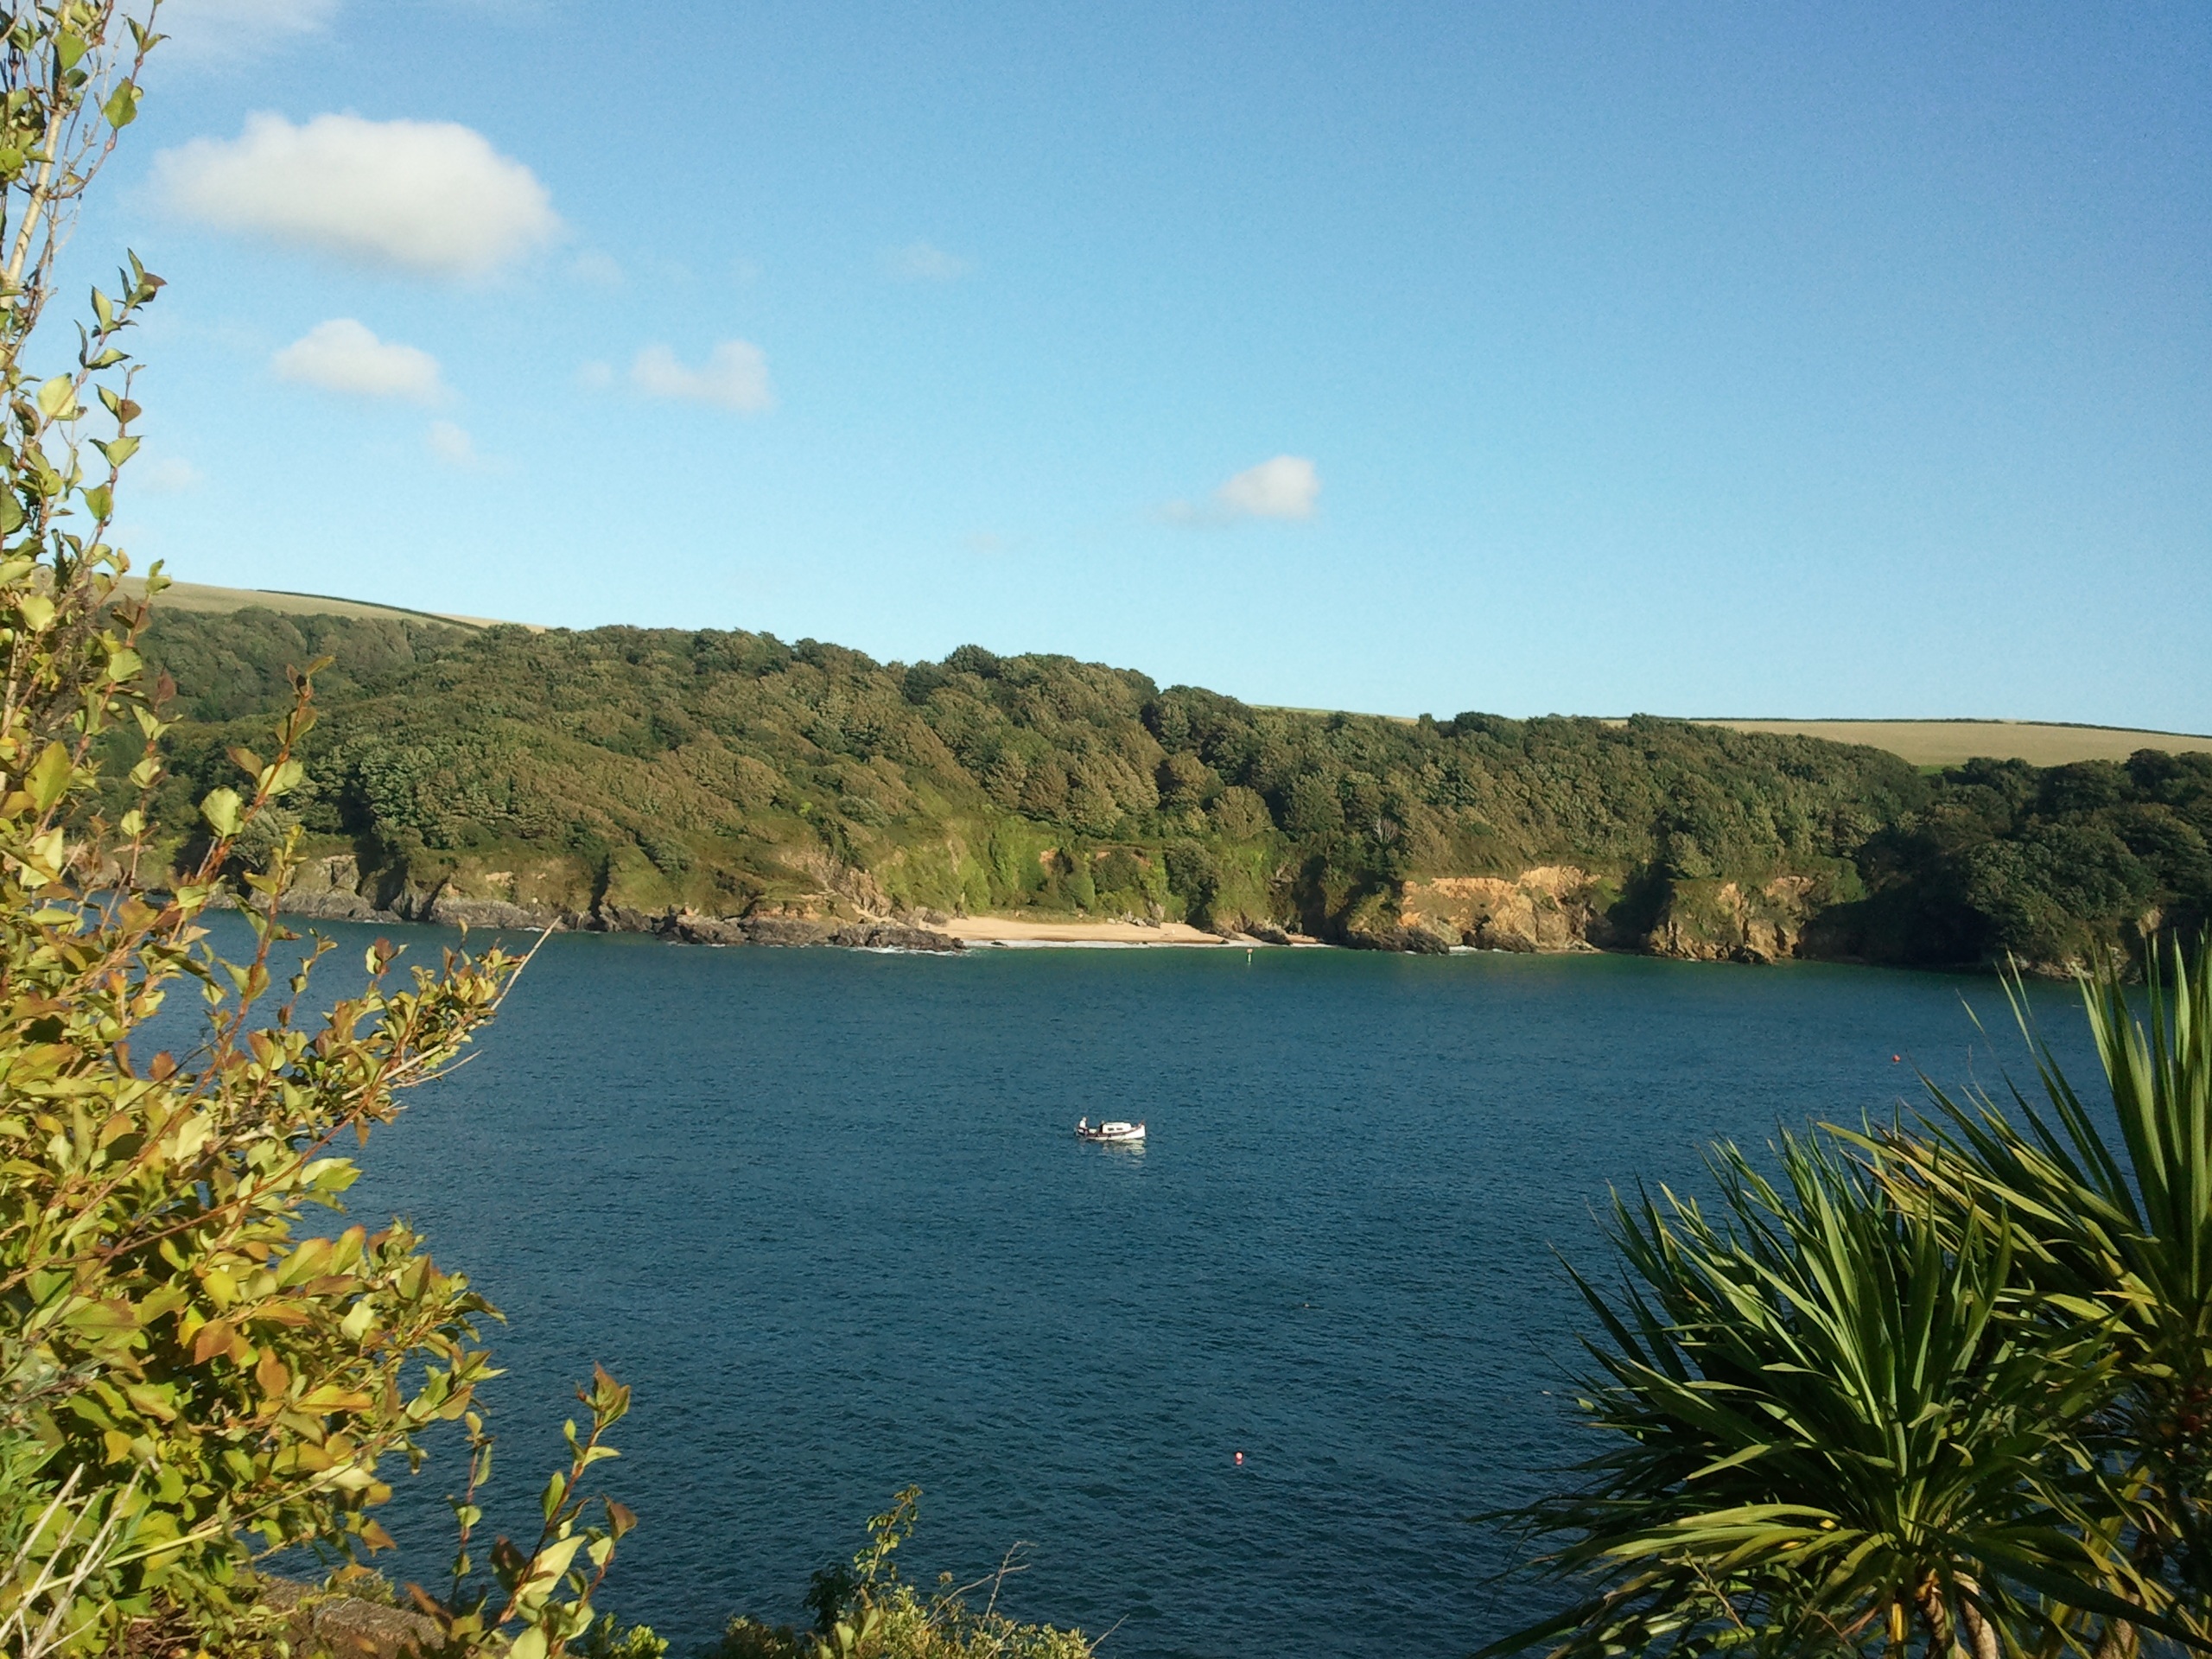
beach, landscape, sea, coast, tree, ocean, mountain, shore, lake, view, vacation, recreation, cliff, cove, inlet, paradise, scenic, bay, reservoir, leisure, terrain, body of water, relaxation, boats, cape, salcombe, south england